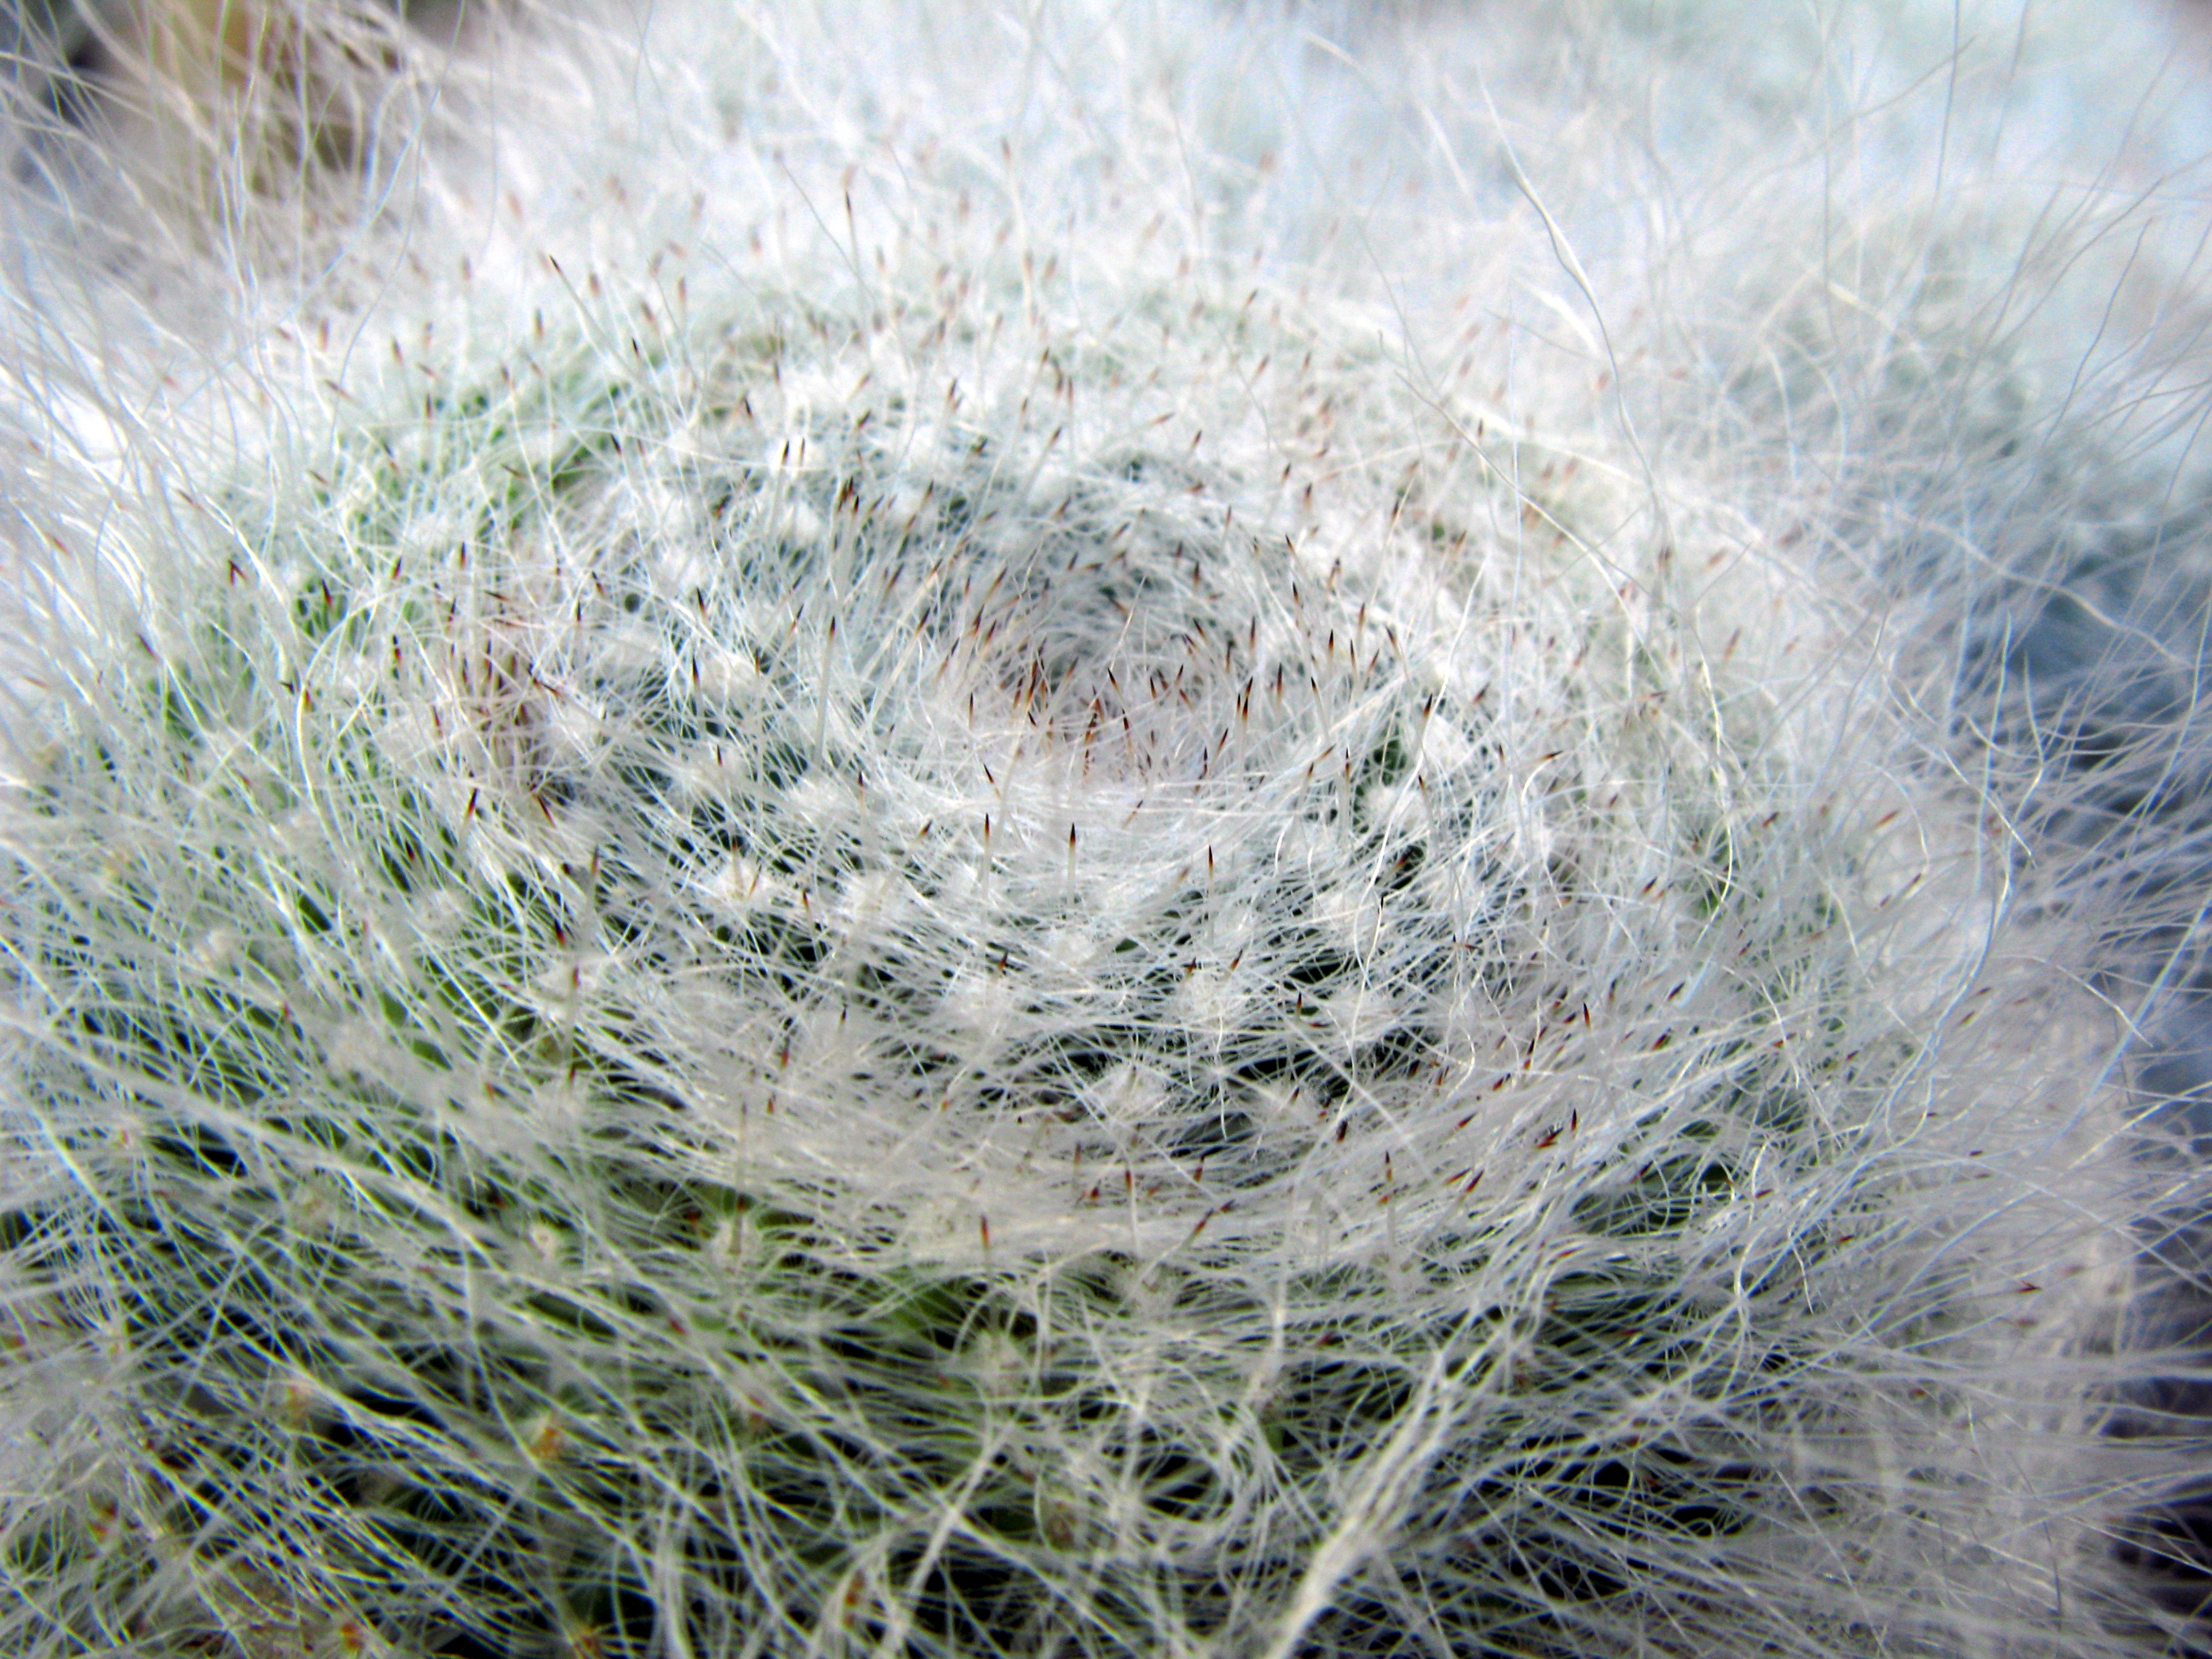
nature, grass, cactus, plant, lawn, flower, frost, green, high, flora, material, close up, hires, hi, res, resolution, g7, macro photography, flowering plant, grass family, land plant